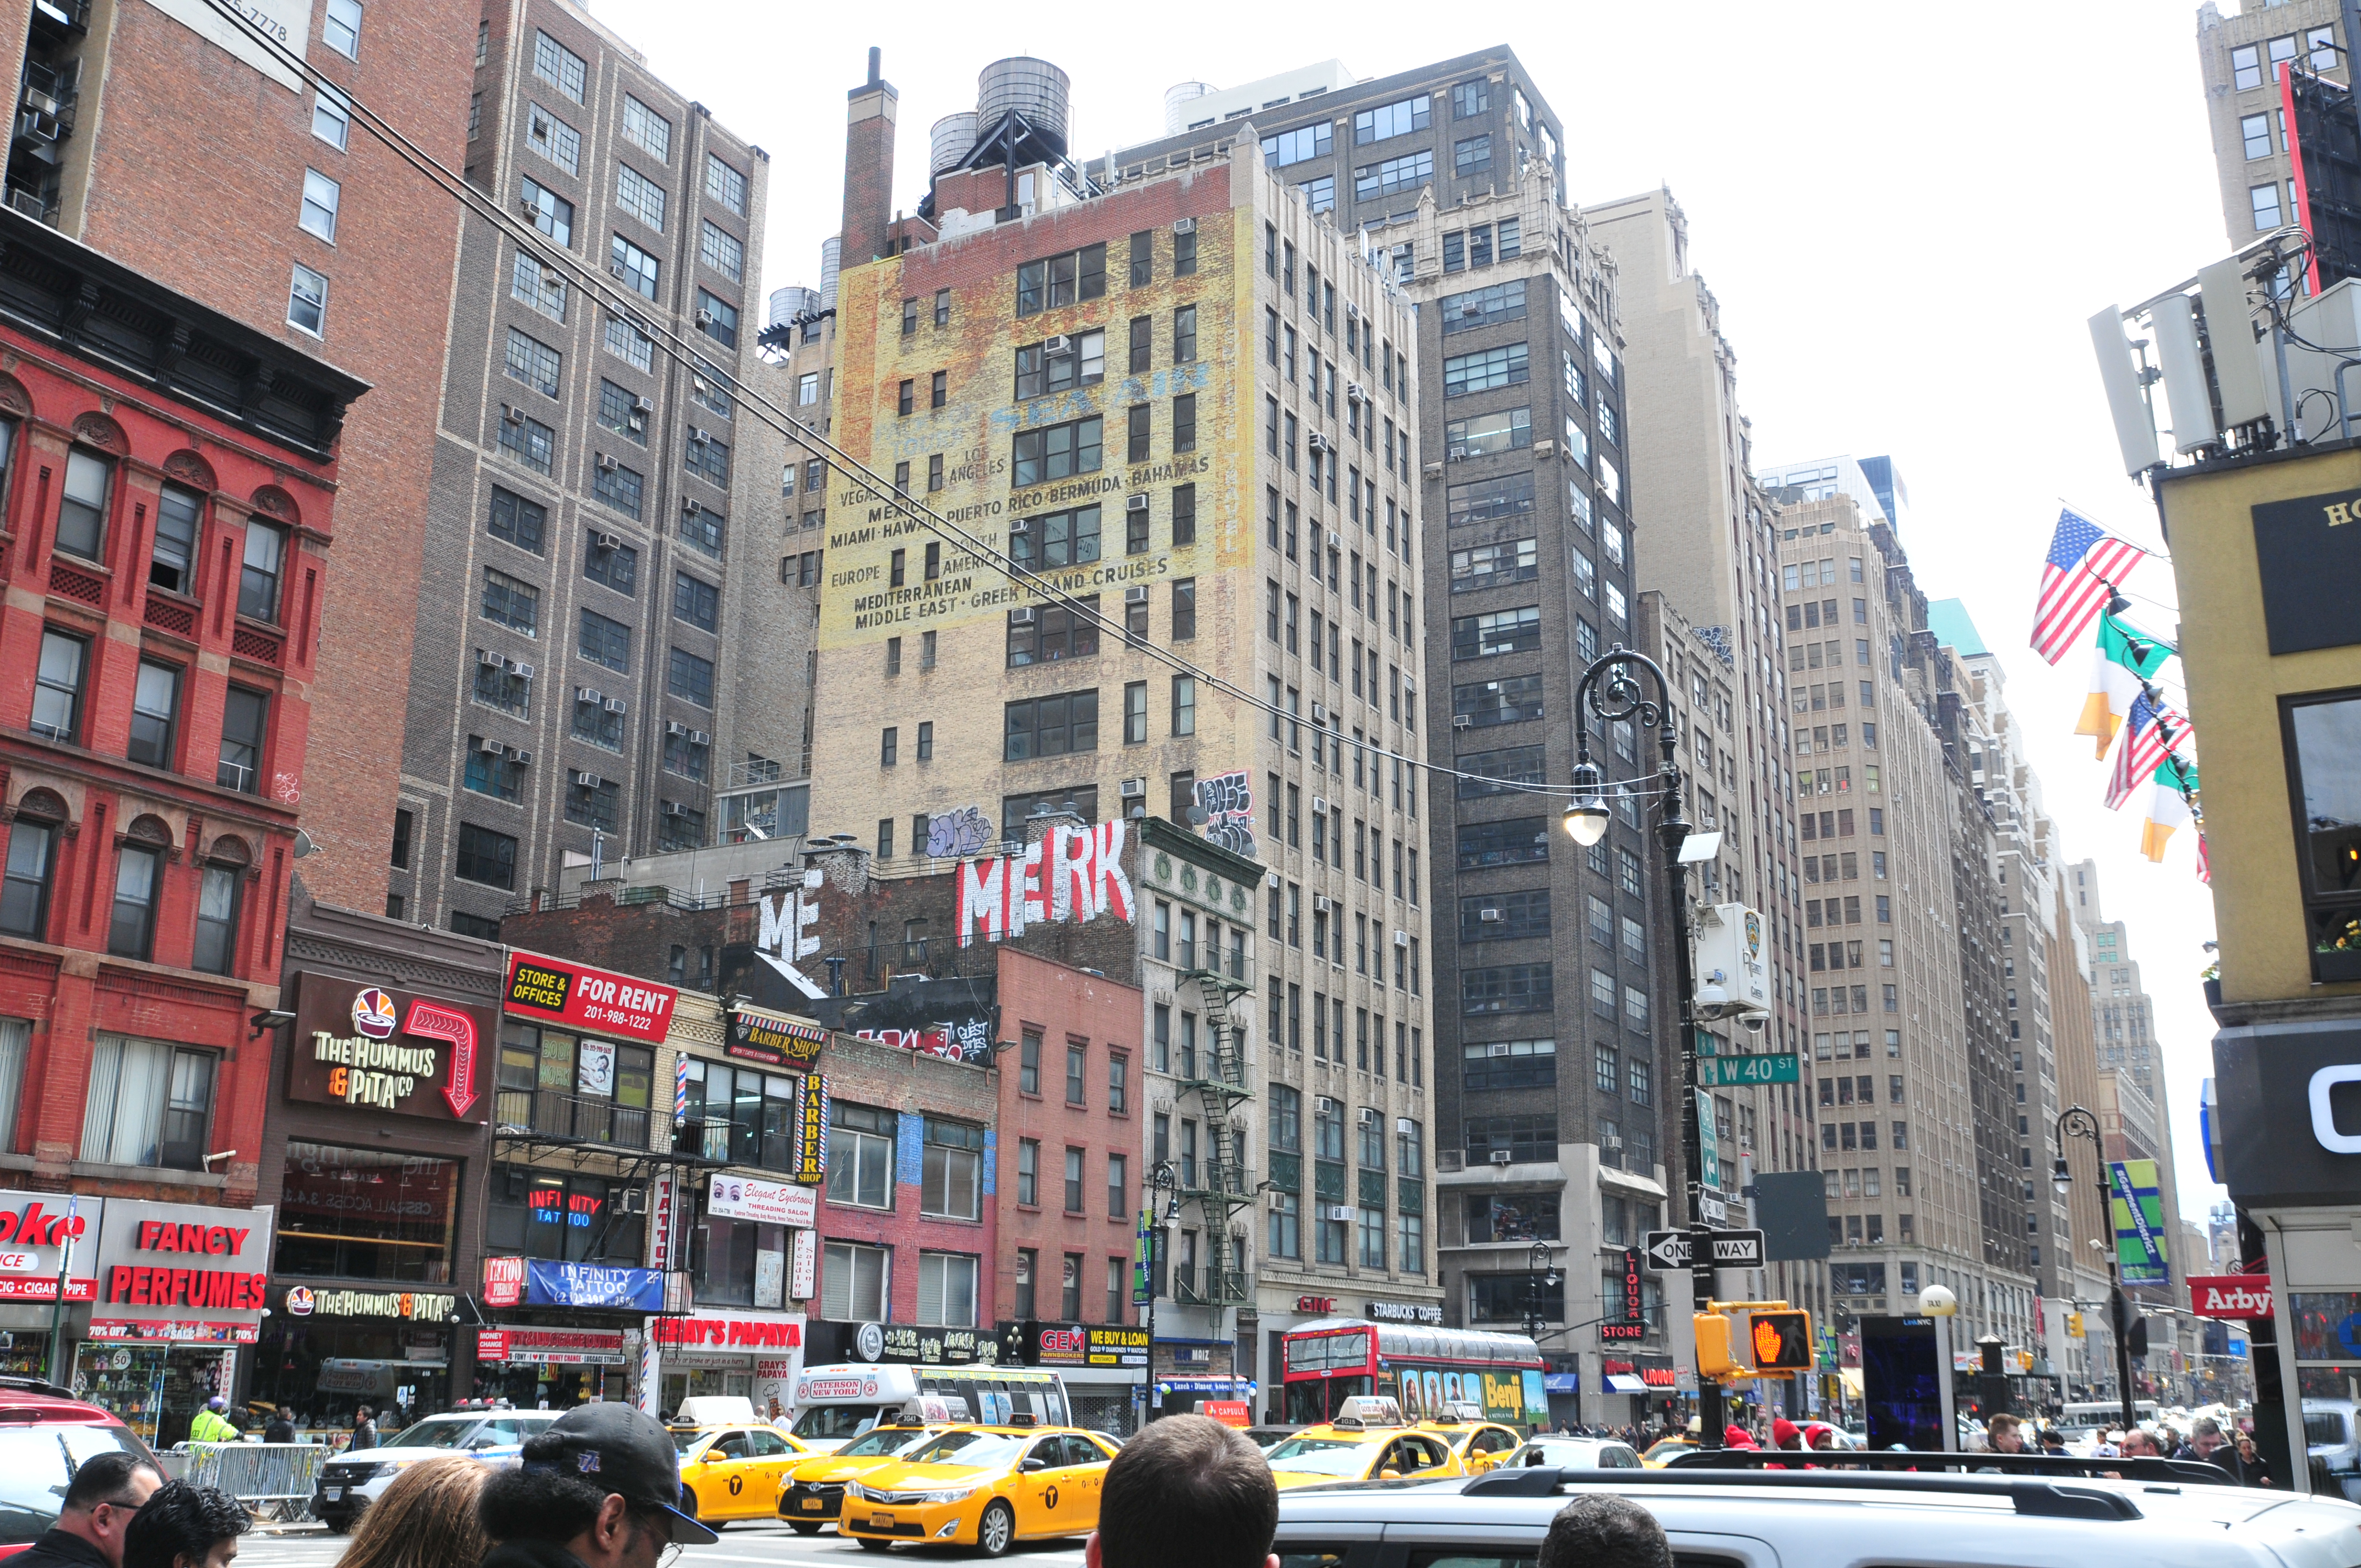
new york, metropolitan area, city, urban area, metropolis, building, downtown, neighbourhood, skyscraper, infrastructure, street, daytime, town, tower block, car, road, cityscape, condominium, window, winter, pedestrian, mixed use, skyline, facade, vehicle